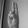
ASL letter: U